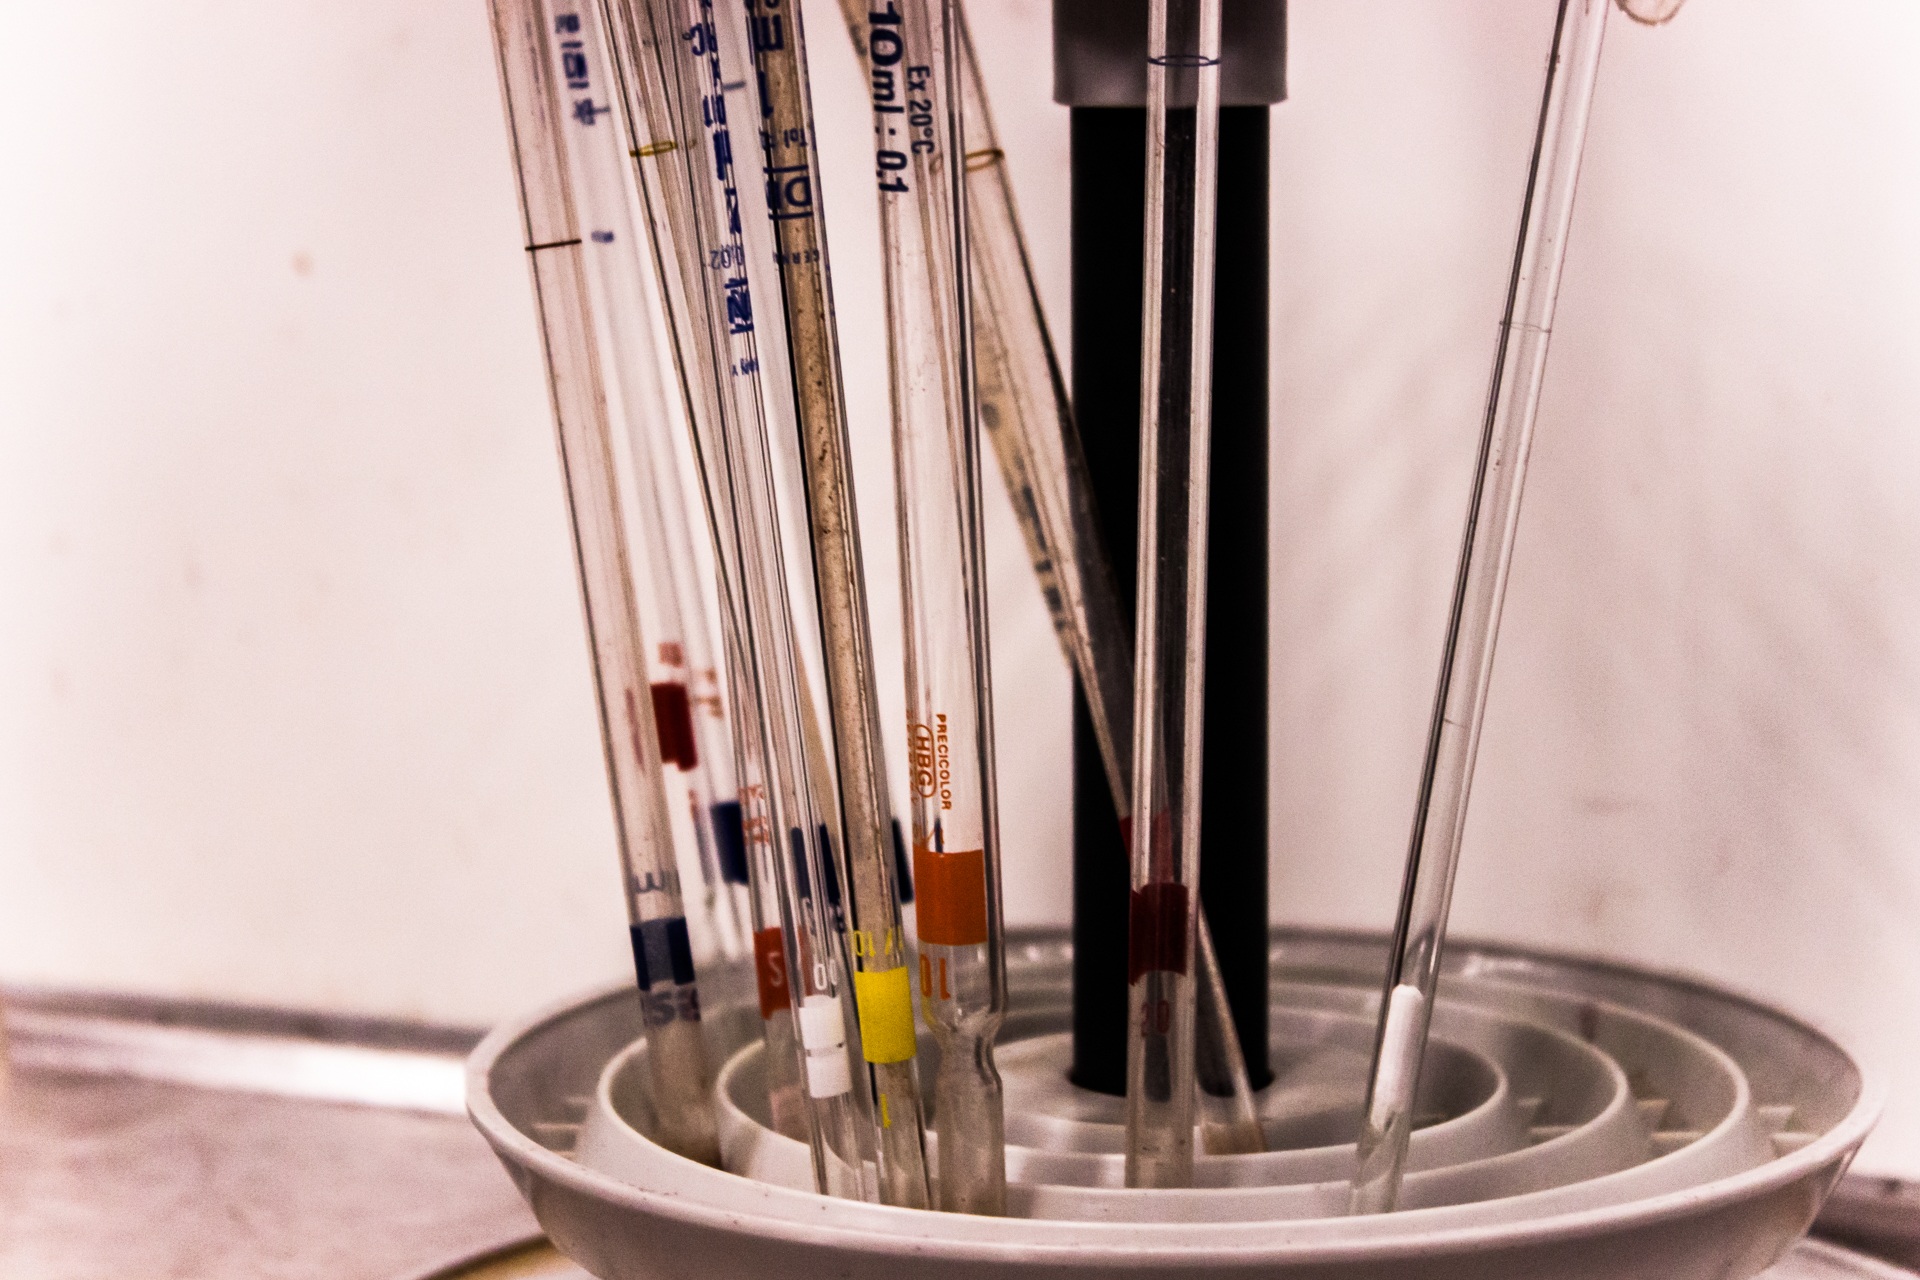
wine, drink, lighting, product, laboratory, dosage, pipettes